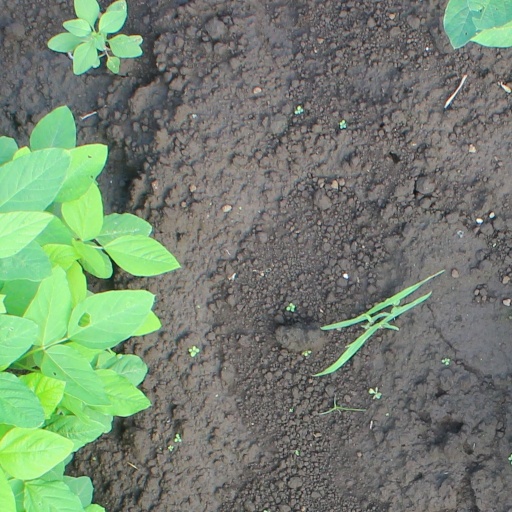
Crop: soybean